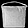
Label: Bag